Sack of Berwick (1296)

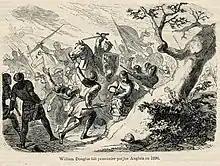

The sack of Berwick was the first significant battle of the First War of Scottish Independence in 1296.